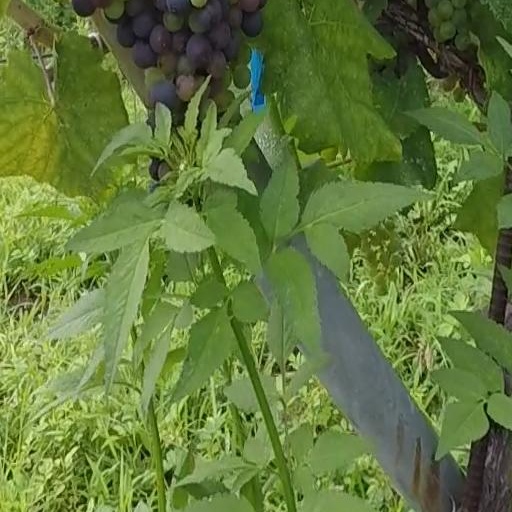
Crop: grape